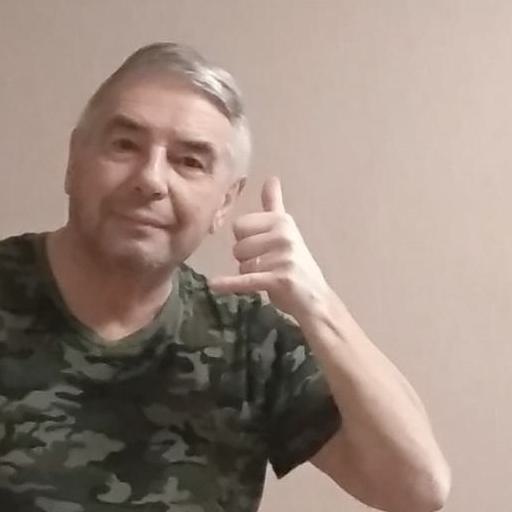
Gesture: call